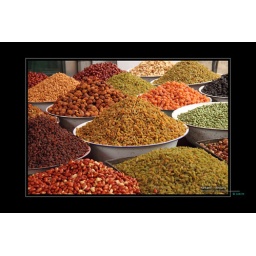
Yarkand, in the street market